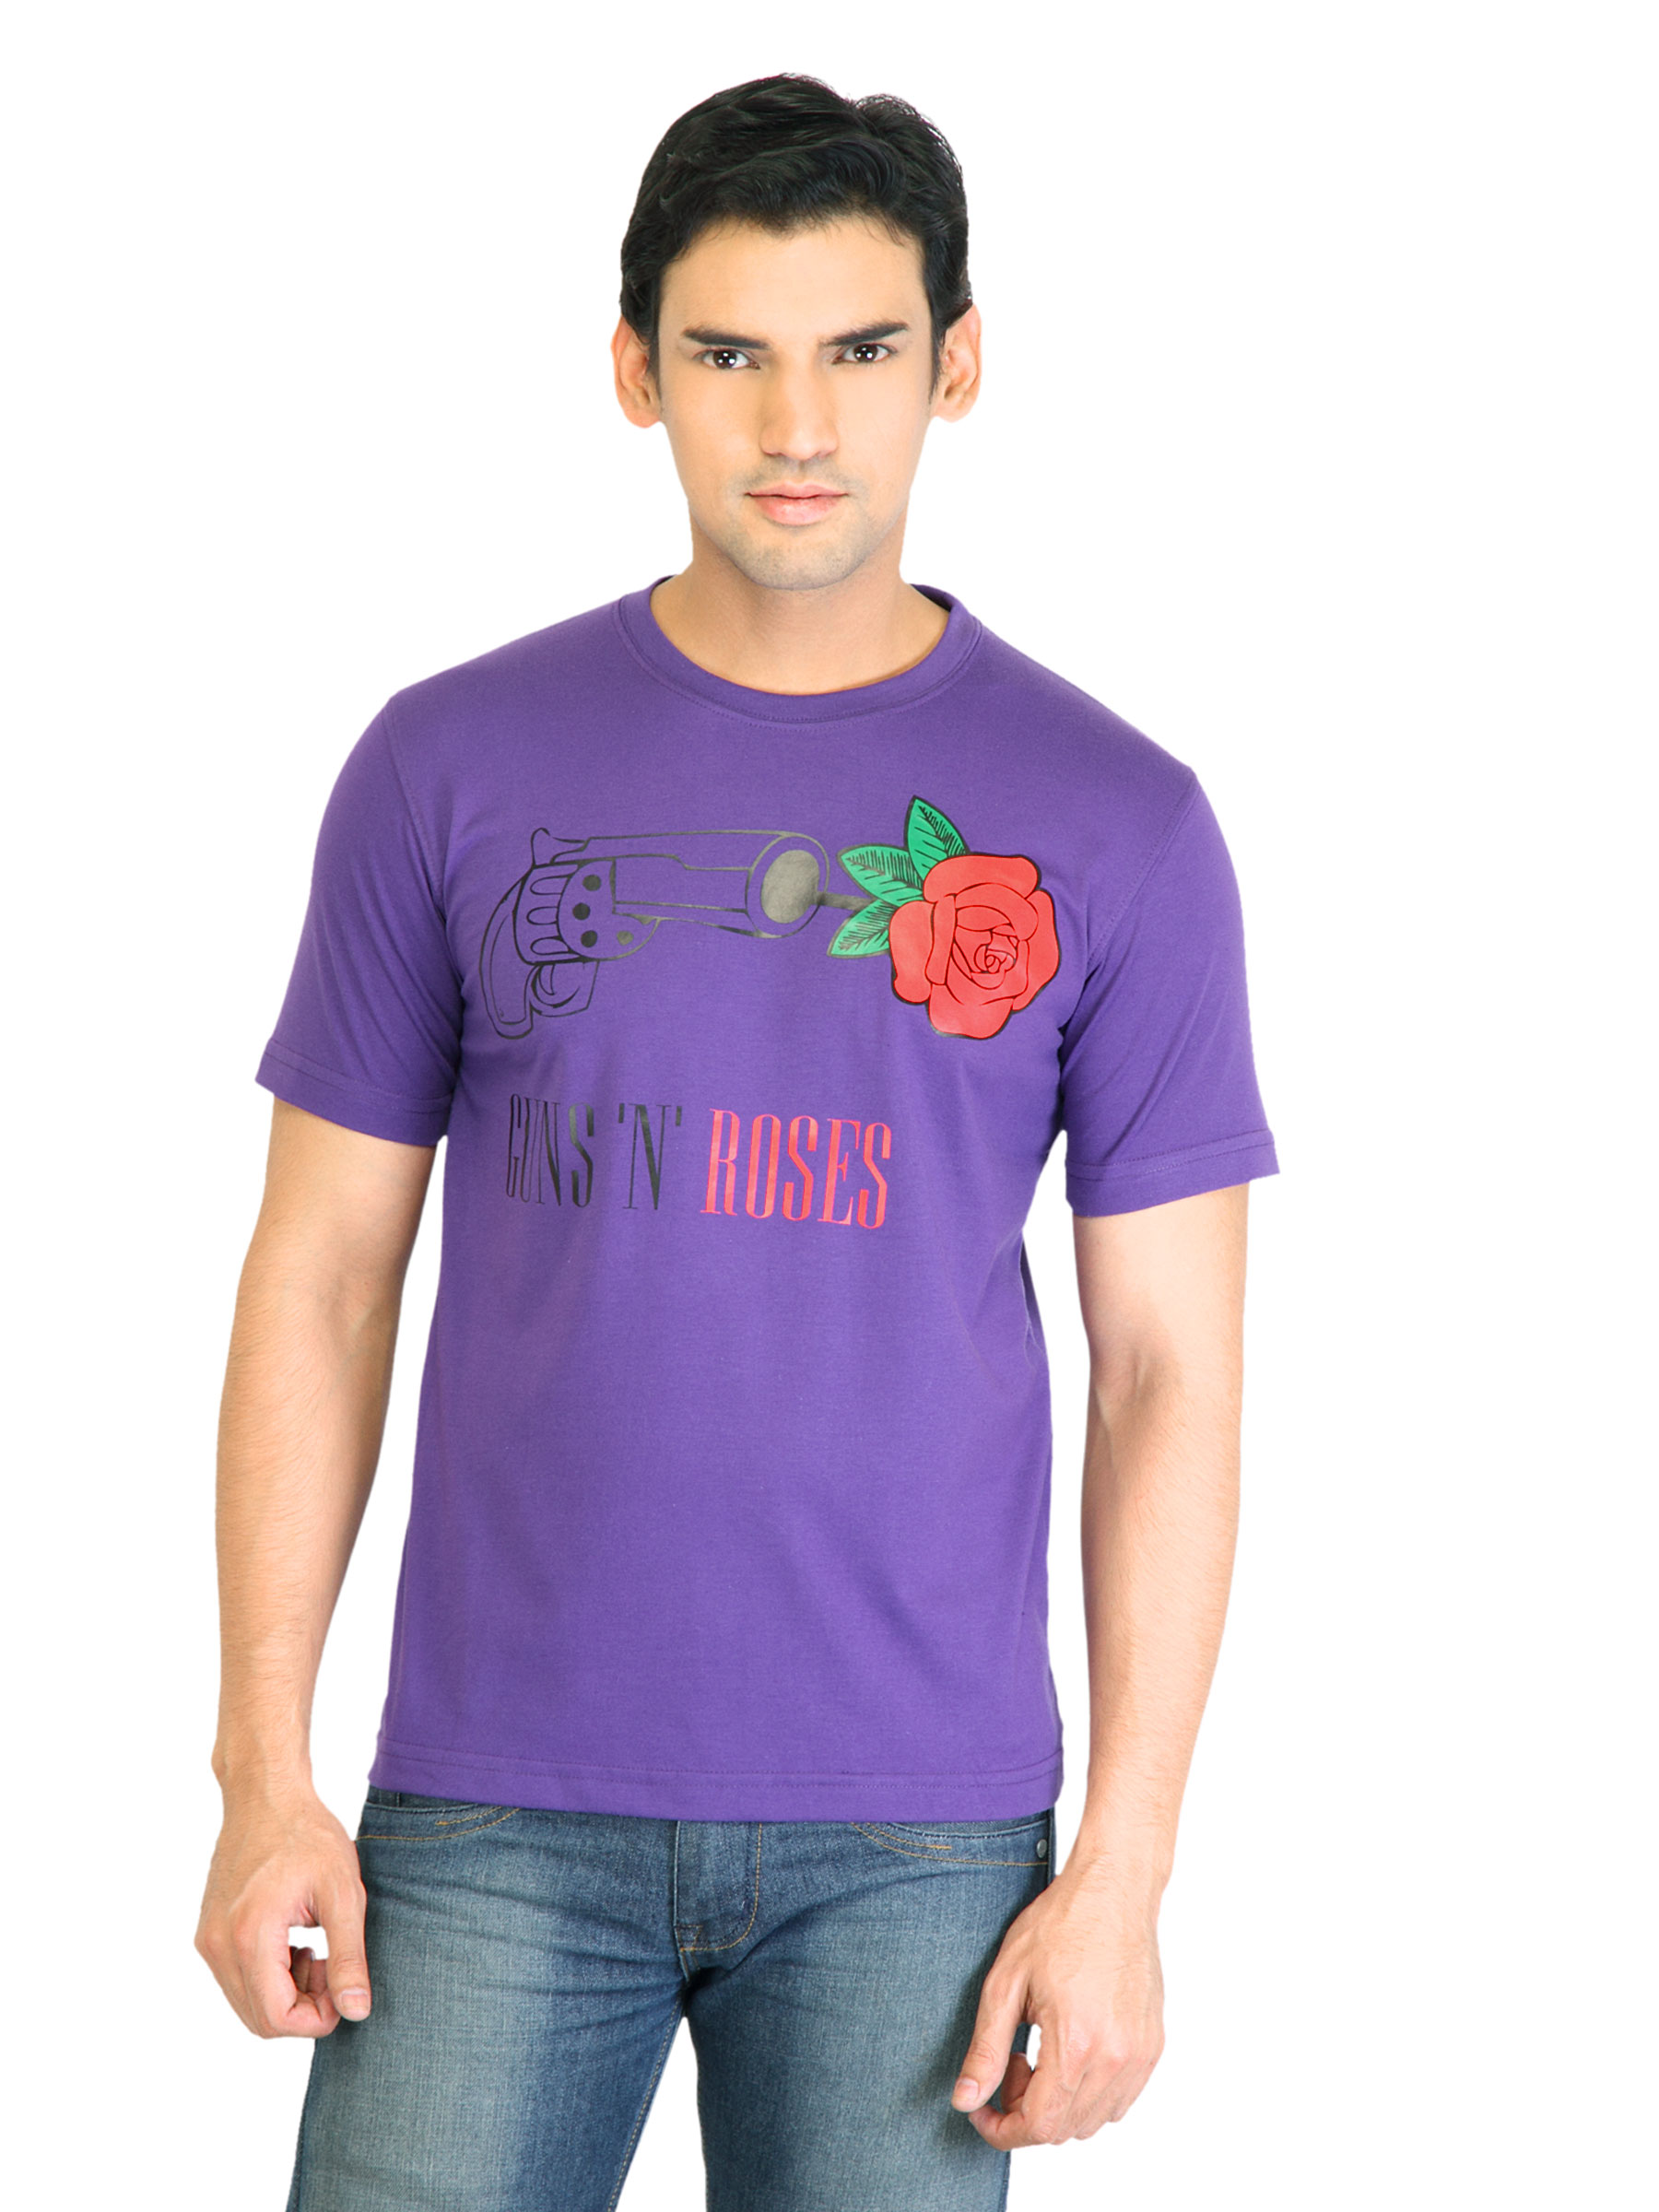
Peter England Men Printed Purple TShirt
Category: Apparel / Topwear / Tshirts
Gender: Men
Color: Purple
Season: Fall 2011
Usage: Casual